Ashdown Forest

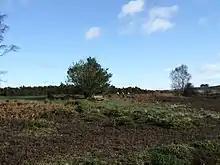
Cyclists crossing Ashdown Forest

The open heathland landscape of Ashdown Forest described by Cobbett in the 1820s and depicted by Shepard in the 1920s changed dramatically soon after the end of World War II when the commoners' exploitation of the forest - exercising their rights of common to graze livestock, cut bracken, etc. - declined to very low levels. The result was a regeneration of woodland and the loss of heathland: the proportion of heathland in the forest fell from 90% in 1947 to 60% in 2007. The forest conservators have now committed to maintaining the proportion of heathland at 60% and to returning it to 'favourable' condition. Their efforts are being funded under a ten-year "Higher Level Stewardship" (HLS) agreement with Natural England; signed in August 2006, it is the largest such scheme in South East England.